Sichuan University

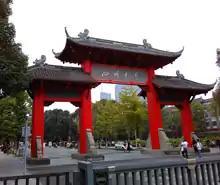
The north gate of Wangjiang Campus of SCU, taken on 17 October 2015

Sichuan University is one of the earliest institutions of higher education in China. Its earliest predecessor was the Sichuan Chinese and Western School (四川中西學堂), a school established in 1896 that combined traditional and modern methods of education. In 1902, it was merged with two traditional Chinese academies, the Jinjiang Shuyuan (錦江書院, founded 1740) and the Zunjing Shuyuan (尊經書院, founded 1875), and became known as the Sichuan Higher School (四川高等学堂, later 四川高等学校). In 1916, after another merger with a normal school, it was renamed the National Chengdu Higher Normal School (國立成都高等師範學校). In the late 1920s, the institution was briefly divided into three universities, namely the National Chengdu University, the Chengdu Normal University and the Public Sichuan University. In 1931, however, they were reintegrated to form the National Sichuan University (國立四川大學). By 1949, the National Sichuan University had been developed into one of the largest multidisciplinary universities in China, with arts, science, engineering, agriculture, law, and normal schools and a total of 25 departments.